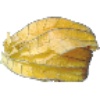
Label: Physalis with Husk 1